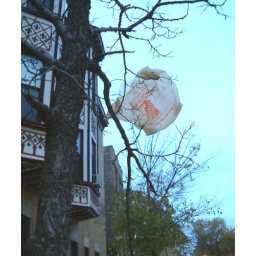
Home Depot bag snagged in tree